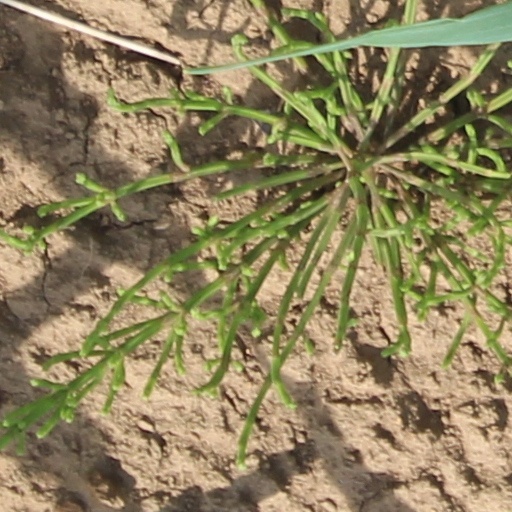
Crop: wheat